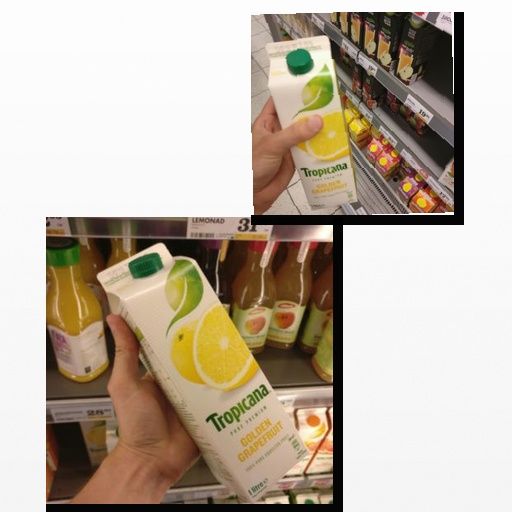
Food items: grapefruit_juice, golden_grapefruit_juice